The Take (2007 film)

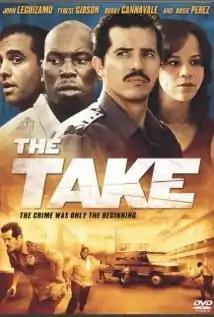
DVD cover

The Take is a 2007 American crime drama film directed by Brad Furman and starring John Leguizamo, Tyrese Gibson, Bobby Cannavale, and Rosie Perez. The plot concerns an armored-truck driver who survives a violent hijacking and becomes obsessed with tracking down his attackers. It was released on April 11, 2008.